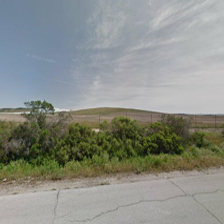
Label: streetView